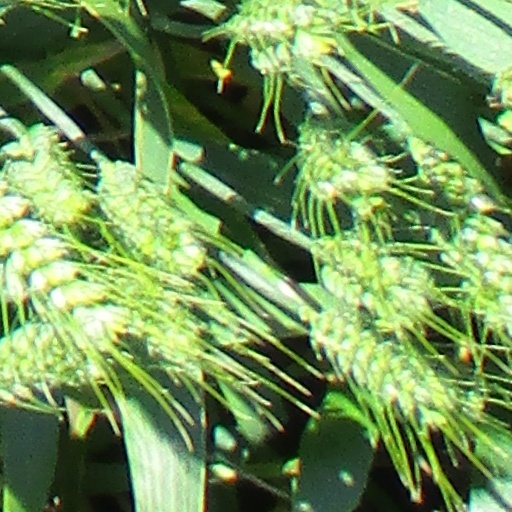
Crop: wheat